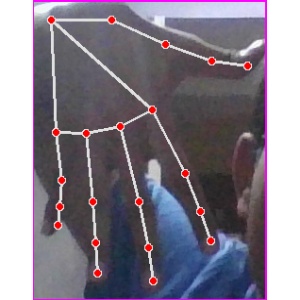
अक्षर: ढ